Statues of Louis Botha

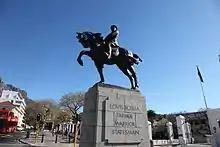
A statue of Louis Botha on Stal Plein in front of the House of Parliament in Cape Town.

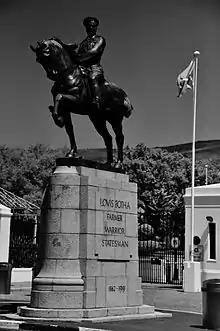
Statue of Louis Botha in front of the South African Parliament building on Roeland Street, Cape Town.

An equestrian statue of Gen. Botha stands on Stable Square atop Plein Street in Cape Town . The sculptor was the Italian Romano Romanelli, and the statue was unveiled on February 2, 1931, by the wife of Sir Nicolaas Frederic de Waal. The inscription on the statue reads: "Louis Botha, farmer, warrior, statesman."